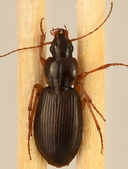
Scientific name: Synuchus impunctatus
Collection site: Bartlett Experimental Forest NEON (BART), plot BART_079